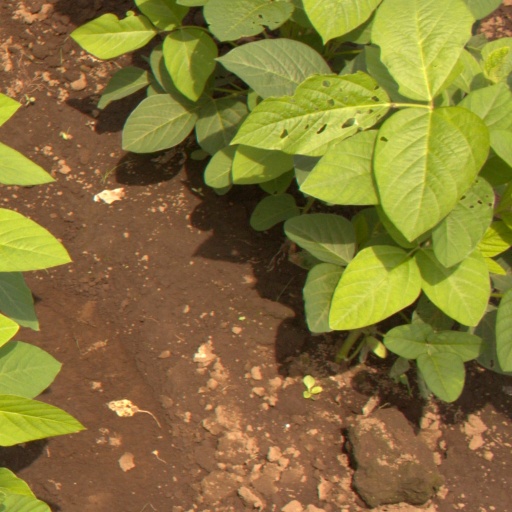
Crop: soybean